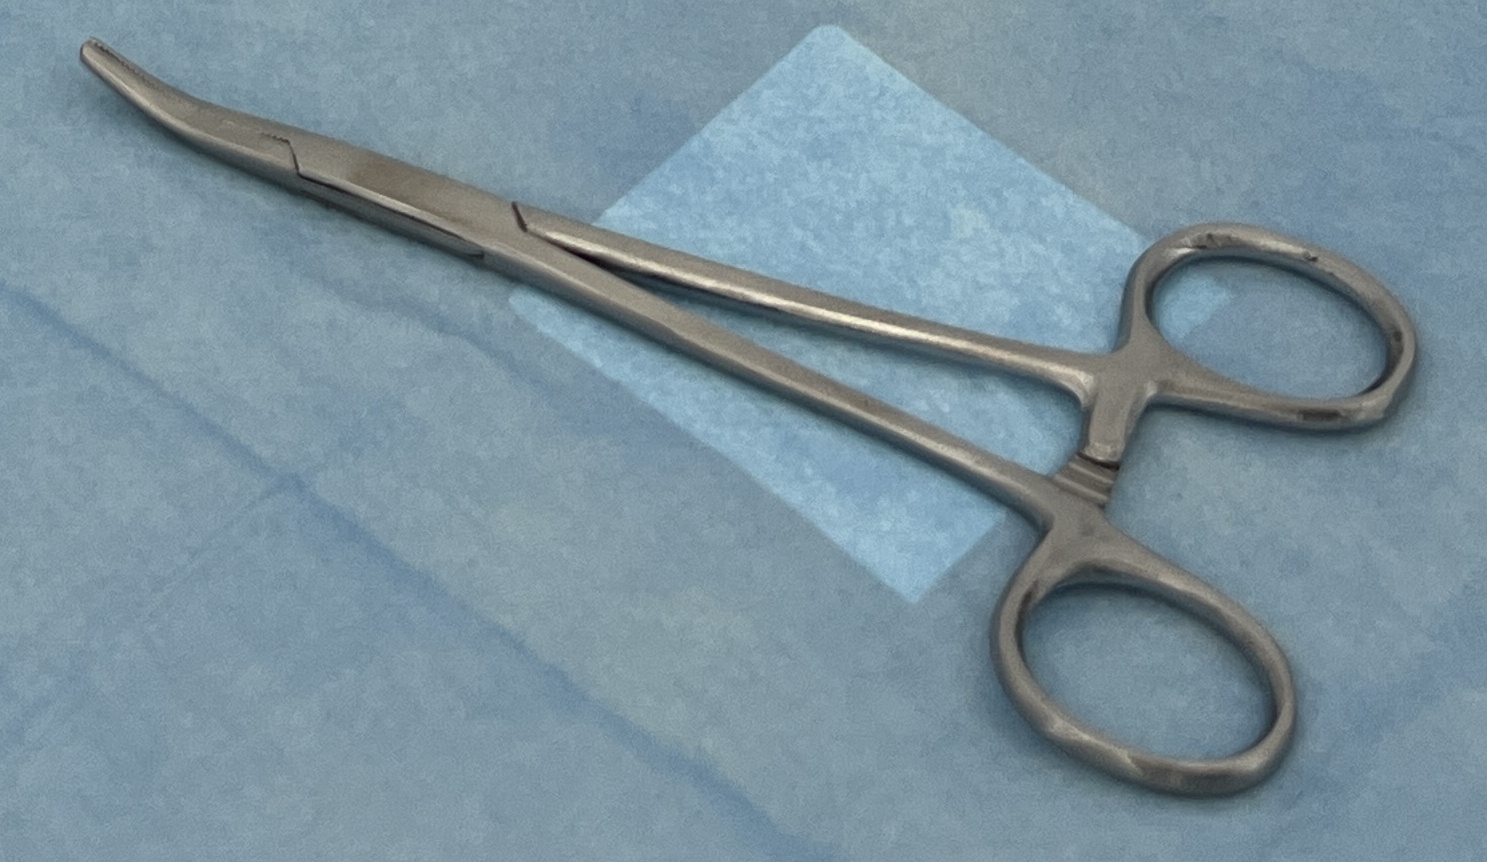
Hinged instrument state: closed